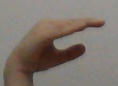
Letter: jeem